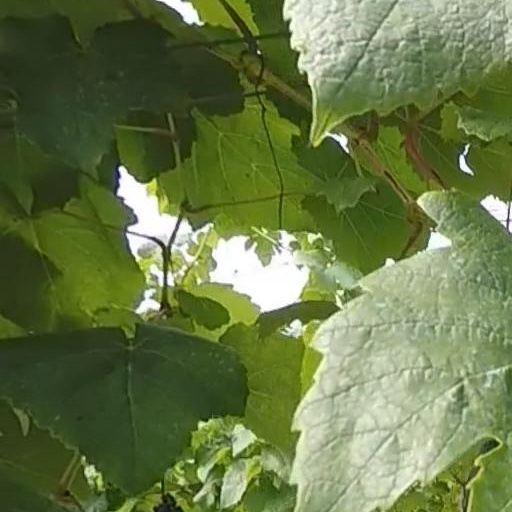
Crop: grape